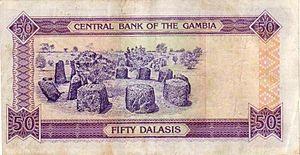
Le dalasi est la devise officielle de la Gambie depuis 1971, il est divisé en cent bututs.